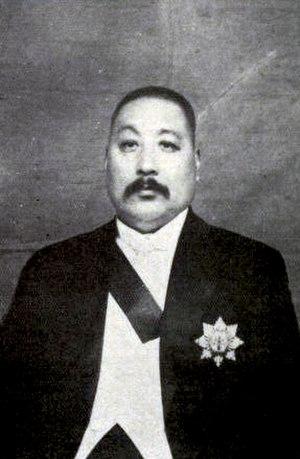
Gao Lingwei ou Kao Ling-wei est un homme politique chinois.